Knorr-Bremse

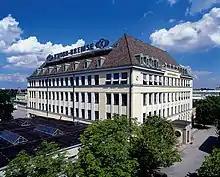
Knorr-Bremse AG headquarters today, Munich

Knorr-Bremse AG is a German manufacturer of braking systems for rail and commercial vehicles that has operated since 1905. Other products in the company's portfolio include intelligent door systems, control components, air conditioning systems for rail vehicles, torsional vibration dampers, and transmission control systems for commercial vehicles.